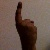
The image shows a hand gesture representing the number 1 in Indian Sign Language.